Ang Padrino

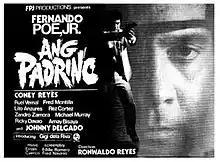
Theatrical Poster

Ang Padrino is a 1984 Philippine action film co-written, produced and directed by Fernando Poe Jr. The film also stars Poe as the titular "Padrino", a local adaptation of the film, "The Godfather". The film is notable for the casting of radio personality, Rey Langit (of "Kasangga Mo ang Langit" fame) as an antagonist in the film.